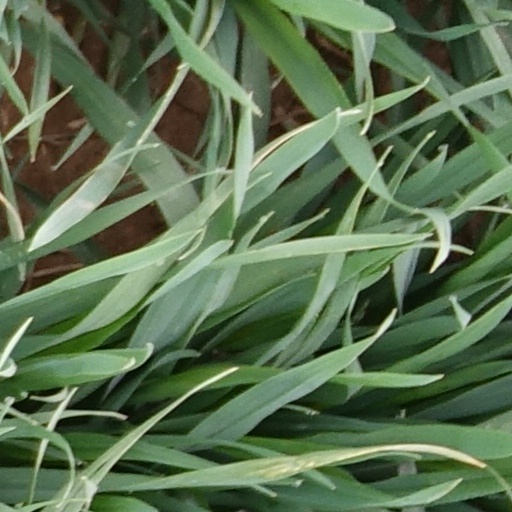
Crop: wheat